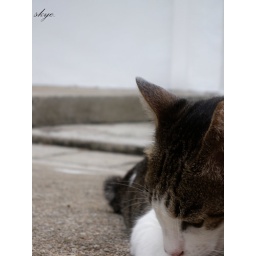
a really lucky shot. i not really dogs or cats or animals in general. but this is really cute